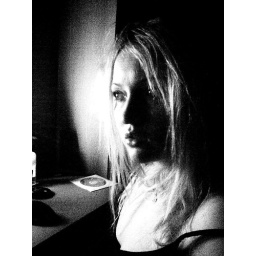
Missing you is like being lost in a black and white world; everything seems so faded and lonely...